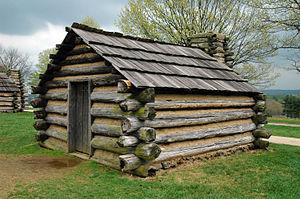
Une cabane en rondins est une habitation construite de rondins, d'une structure particulièrement peu finie ou à l'architecture peu sophistiquée. Les cabanes en rondins ont une longue histoire en Europe et sont souvent associées en Amérique avec la première génération de construction de maison par les colons.
Une construction en bois est une construction réalisée en bois de construction, un matériau souvent promu pour sa résistance au feu et pour sa faible empreinte carbone.
La construction en bois massif empilé est un système constructif en bois, faisant usage de troncs, rondins ou madriers de bois massifs. Ce système constructif emploie des grumes écorcées et ajustées les unes aux autres, dont le diamètre fait généralement entre 25 et 35 cm. C'est selon Eugène Viollet-le-Duc, avec la charpente l'autre manière principale de construire en bois. On peut distinguer plusieurs manières de construire traditionnelles principales :